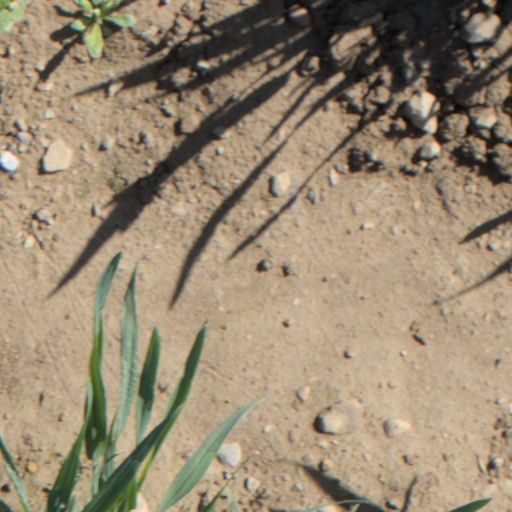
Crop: wheat